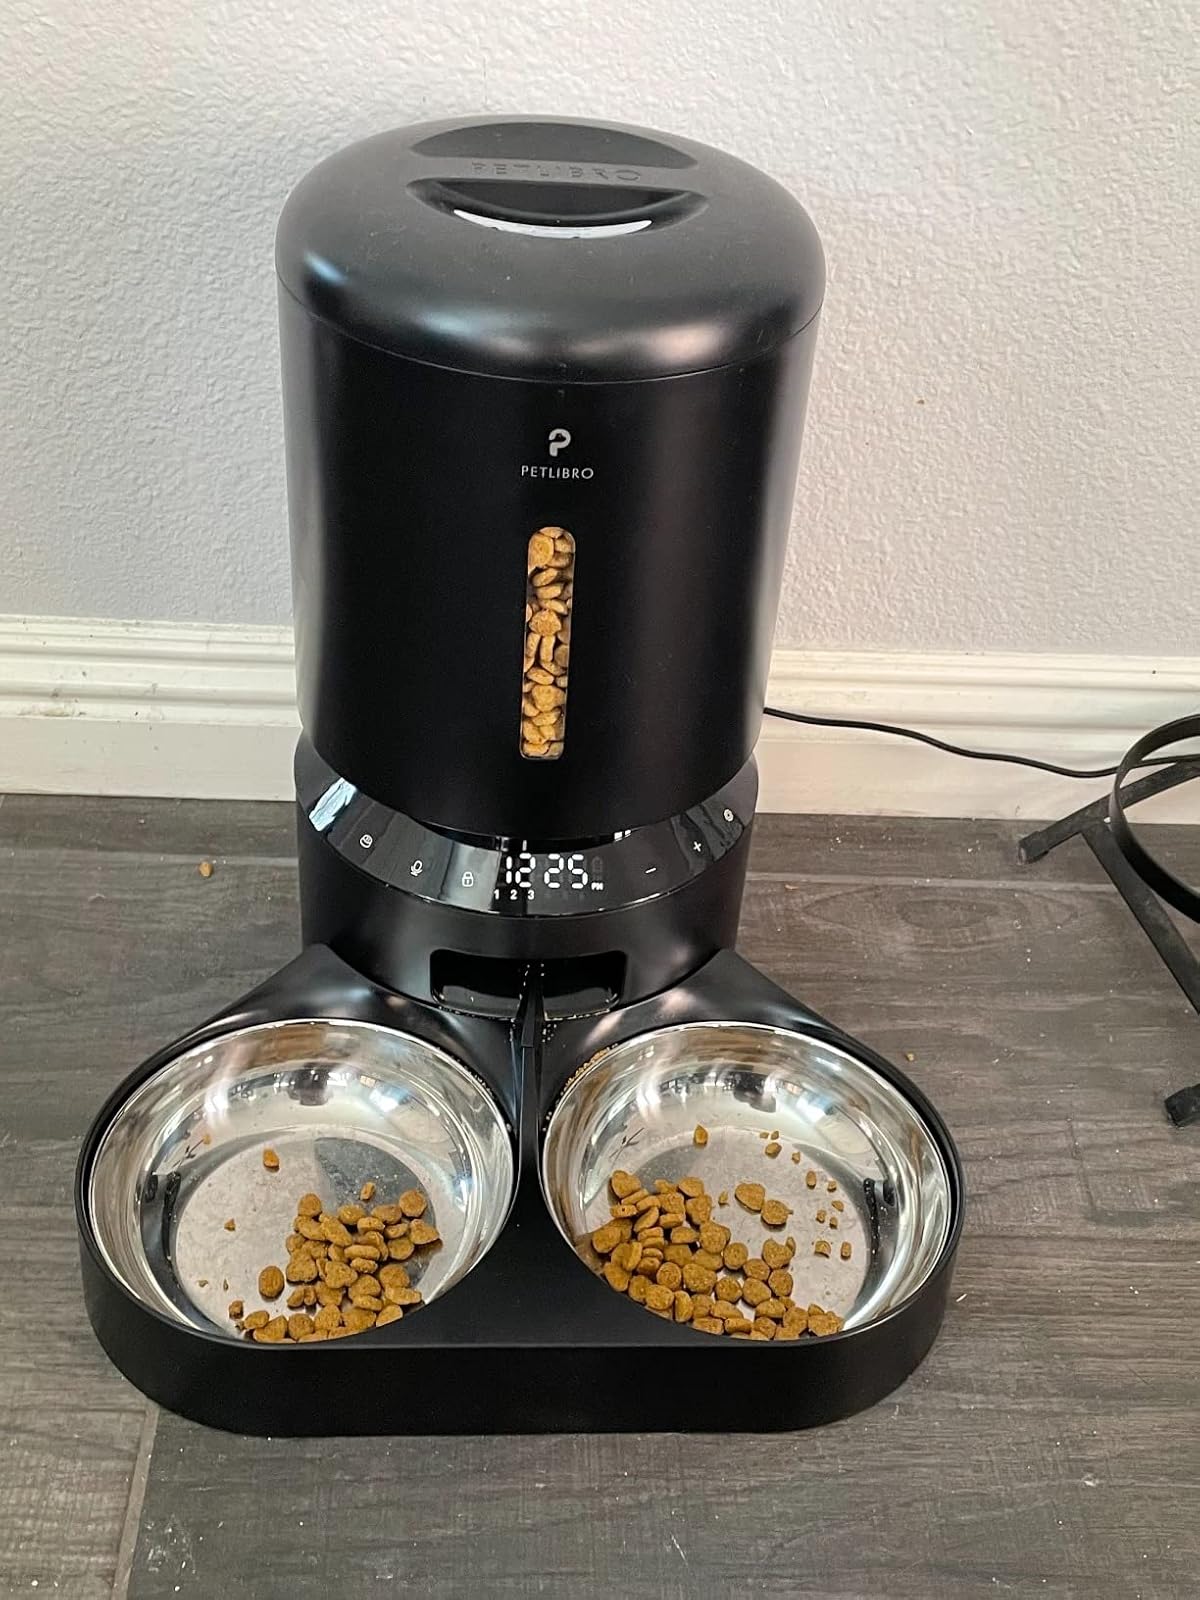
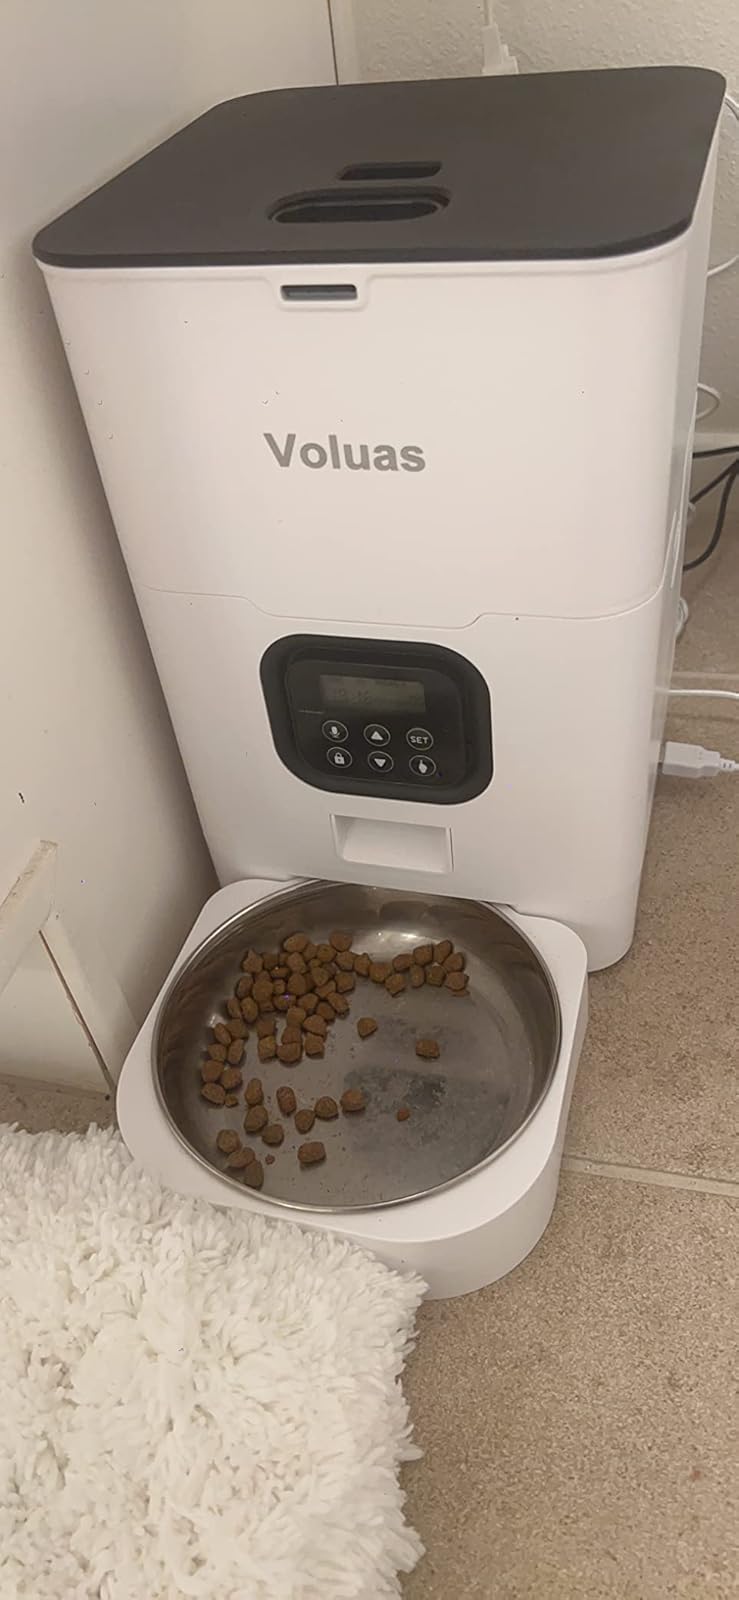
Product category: items_feeder
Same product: no